Ichharam Desai

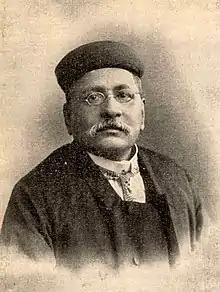

Ichharam was born on 10 August 1853 in Surat. He studied through sixth grade in English and during his youth developed an interest for manuscripts. He briefly worked for "Deshimitra" press as a typesetter. He moved to Bombay in 1876. He published "Aryamitra" weekly for four months before joining "Bombay Samachar" as a proofreader. In 1878, he moved back to Surat and started a monthly publication, "Swatantrata", named by poet Narmad.